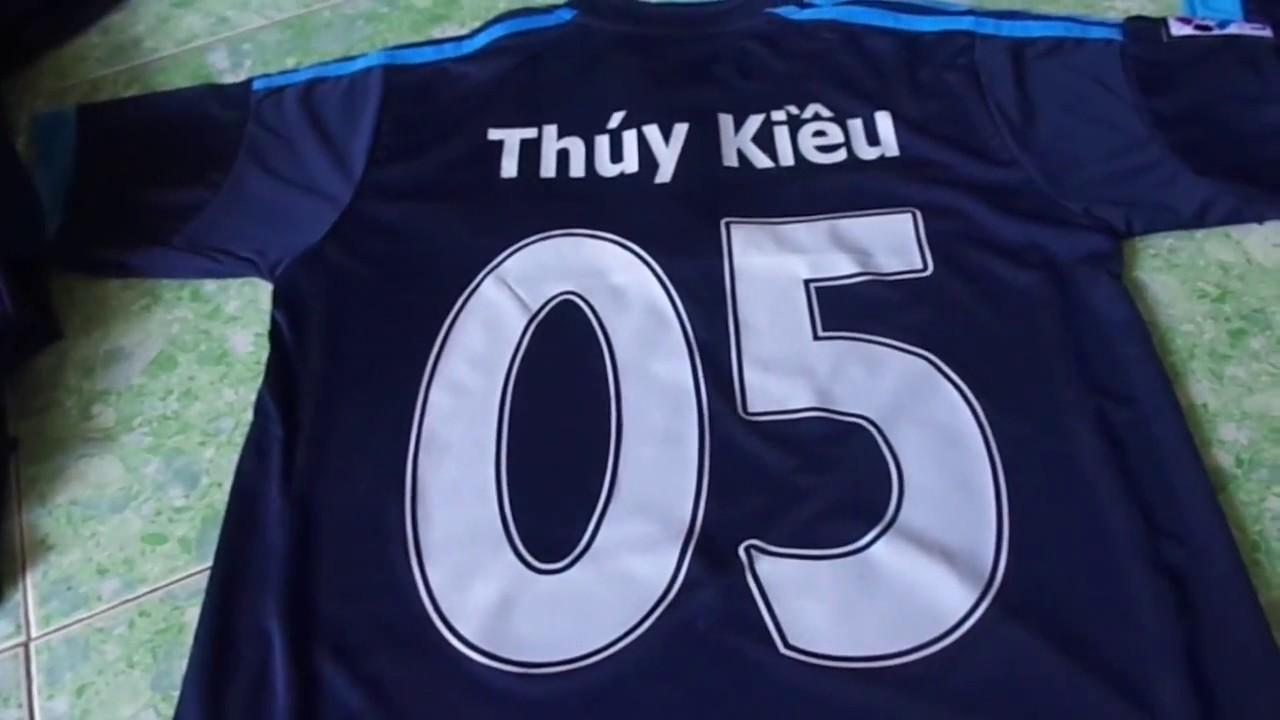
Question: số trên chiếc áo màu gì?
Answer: màu trắng